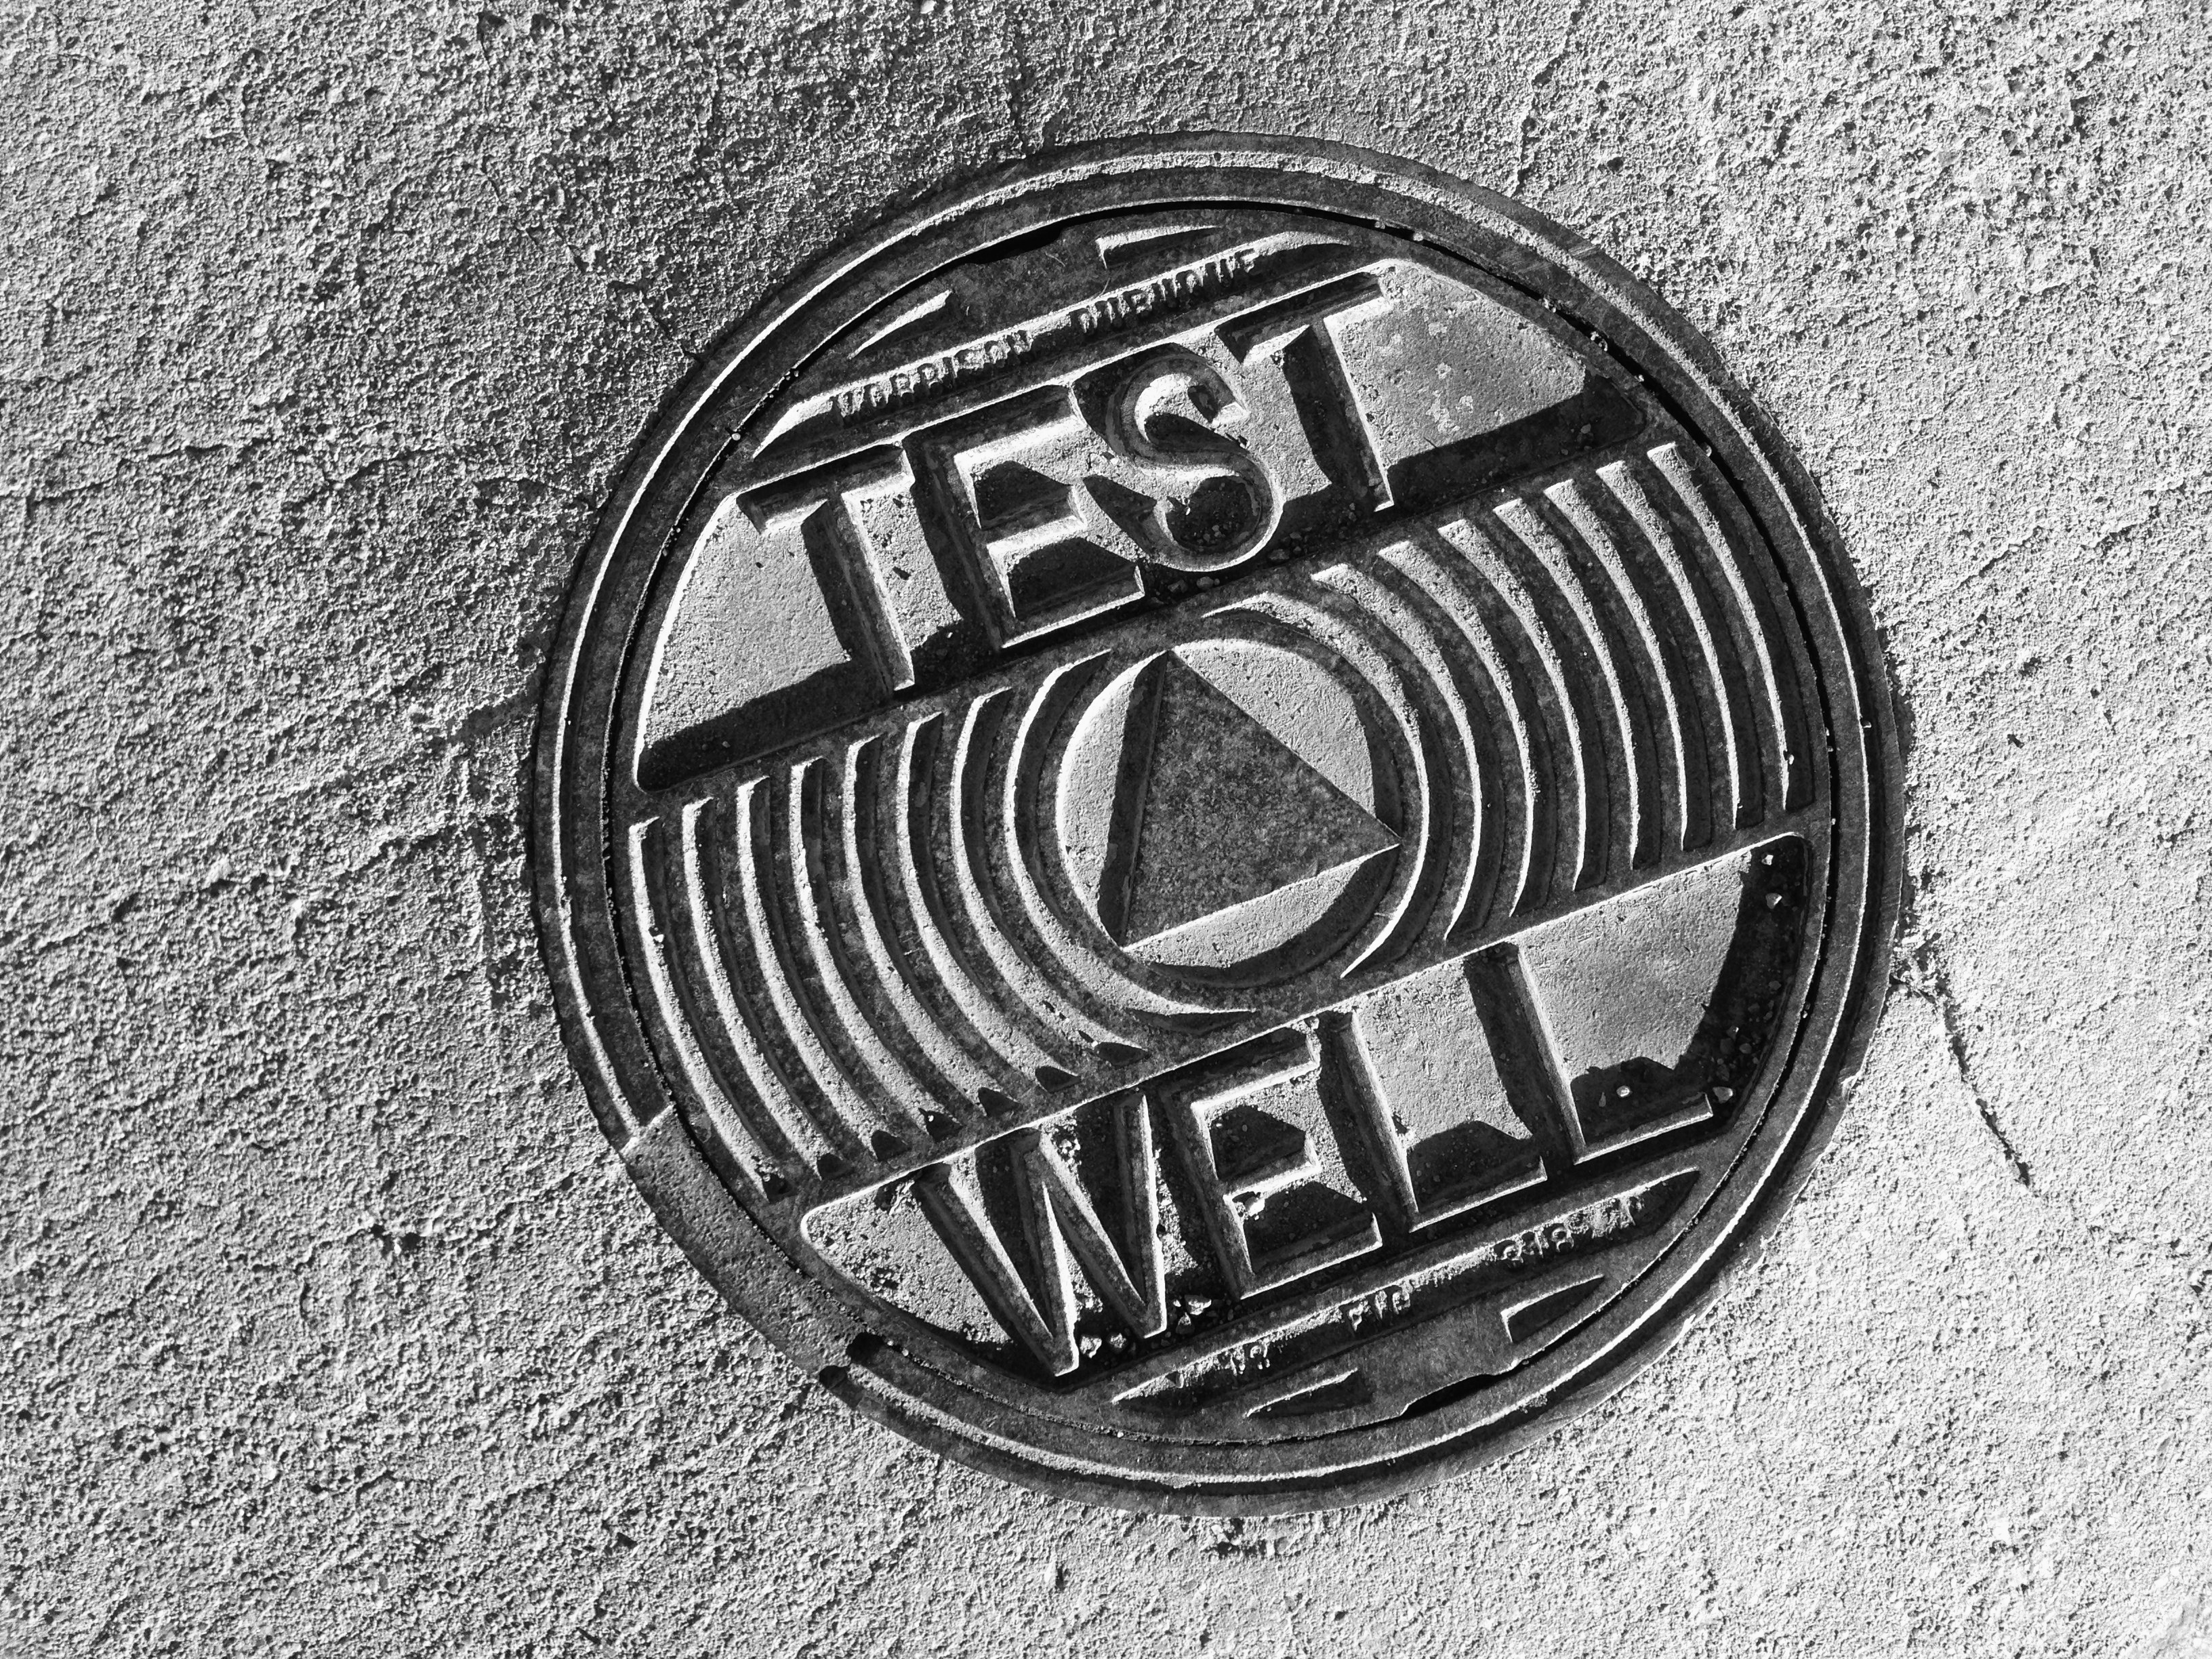
black and white, wheel, symbol, spoke, monochrome, tire, circle, emblem, font, bw, rim, shape, test, monochrome photography, automotive exterior